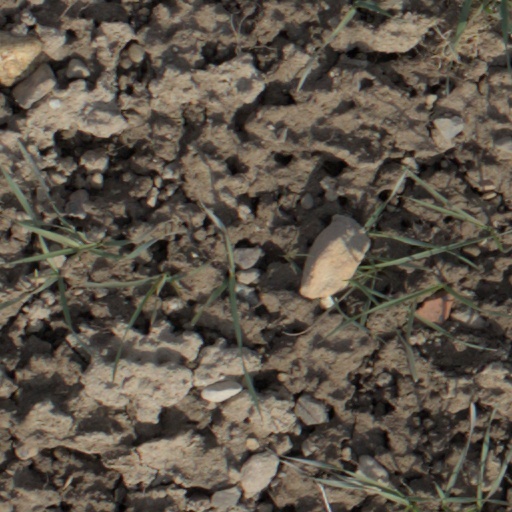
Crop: wheat